New Journalism

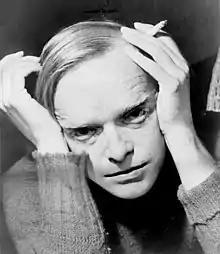
Truman Capote, as photographed by Roger Higgins in 1959

The first of the new breed of nonfiction writers to receive wide notoriety was Truman Capote, whose 1965 best-seller, "In Cold Blood", was a detailed narrative of the murder of a Kansas farm family. Capote culled material from some 6,000 pages of notes. The book brought its author instant celebrity. Capote announced that he had created a new art form which he labelled the "nonfiction novel".